Fazl Mosque, London

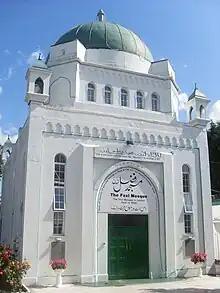
Front of the mosque

In 1984 the Government of Pakistan promulgated Ordinance XX which prohibited Ahmadis from any public expression of the Islamic faith, rendering the caliph unable to perform his duties as the leader of the Community. In response Mirza Tahir Ahmad, the fourth caliph, left Pakistan and migrated to London, provisionally moving the Ahmadiyya headquarters from Rabwah, Pakistan to the Fazl Mosque in London.